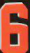
Number: 6